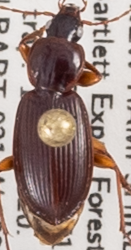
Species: Synuchus impunctatus
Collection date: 2020-08-19
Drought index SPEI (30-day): -1.546
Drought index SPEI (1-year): -0.05
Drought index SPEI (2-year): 0.54